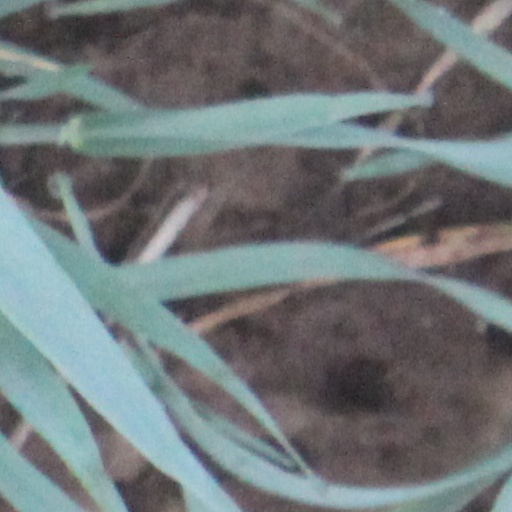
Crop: wheat